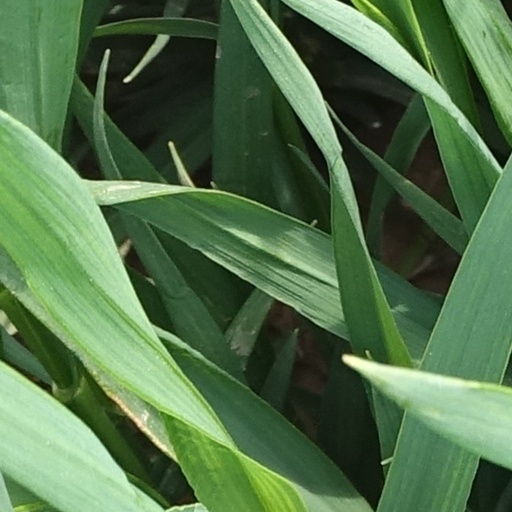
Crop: wheat